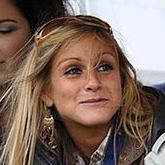
Age: 25